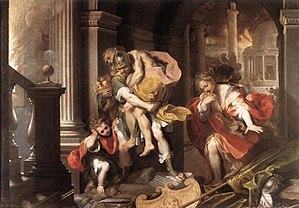
Dans la mythologie grecque, Anchise est le fils de Thémisté et de Capys. Il est le père d'Énée et d'Élymos, qu'il eut de la déesse Aphrodite. Il est l'un des descendants de Tros, le héros éponyme de la Troade, son grand-père est Assaracos.
L’Énéide est une épopée de Virgile, le plus prestigieux exemple de ce genre littéraire en langue latine, composée en hexamètres dactyliques. De même que l’Iliade et l’Odyssée — dont l’Énéide s'inspire largement —, l’ouvrage a suscité l’admiration de générations de lettrés de l’Antiquité jusqu’à nos jours, et fut une source d’inspiration récurrente pour les artistes et les poètes.
Baroccio ou le Baroche en français, Federigo Fiori ou encore Barocci, né vers 1535 à Urbin, où il est mort le 30 septembre 1612, est un peintre maniériste et graveur italien du XVIᵉ siècle et du début du XVIIᵉ siècle, l'un des précurseurs du baroque.
Le Chant II de l‘Énéide est celui dans lequel Énée fait un récit complet de la chute de la ville de Troie qui se place du point de vue des Troyens : le ton du récit en entier est celui du personnage du messager dans la tragédie classique.
Le baroque est un mouvement artistique qui trouve son origine en Italie dans des villes telles que Rome, Mantoue, Venise et Florence dès le milieu du XVIᵉ siècle et qui se termine au milieu du XVIIIᵉ siècle. Il y a un âge baroque différent selon les domaines, qu'ils soient intellectuels, historiques ou artistiques. Certains critiques y voient une constante culturelle qui revient tout au long de l'histoire comme l'a écrit Eugenio d'Ors.